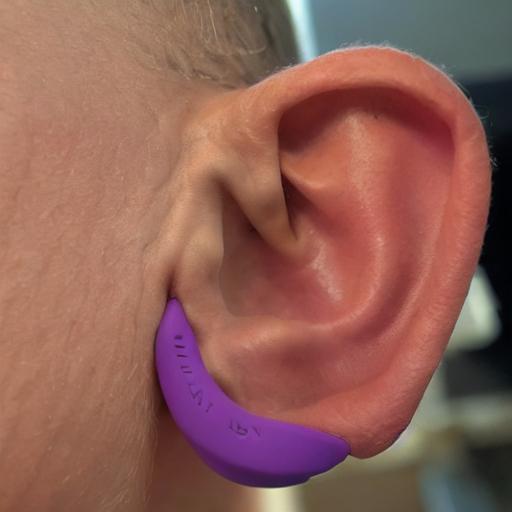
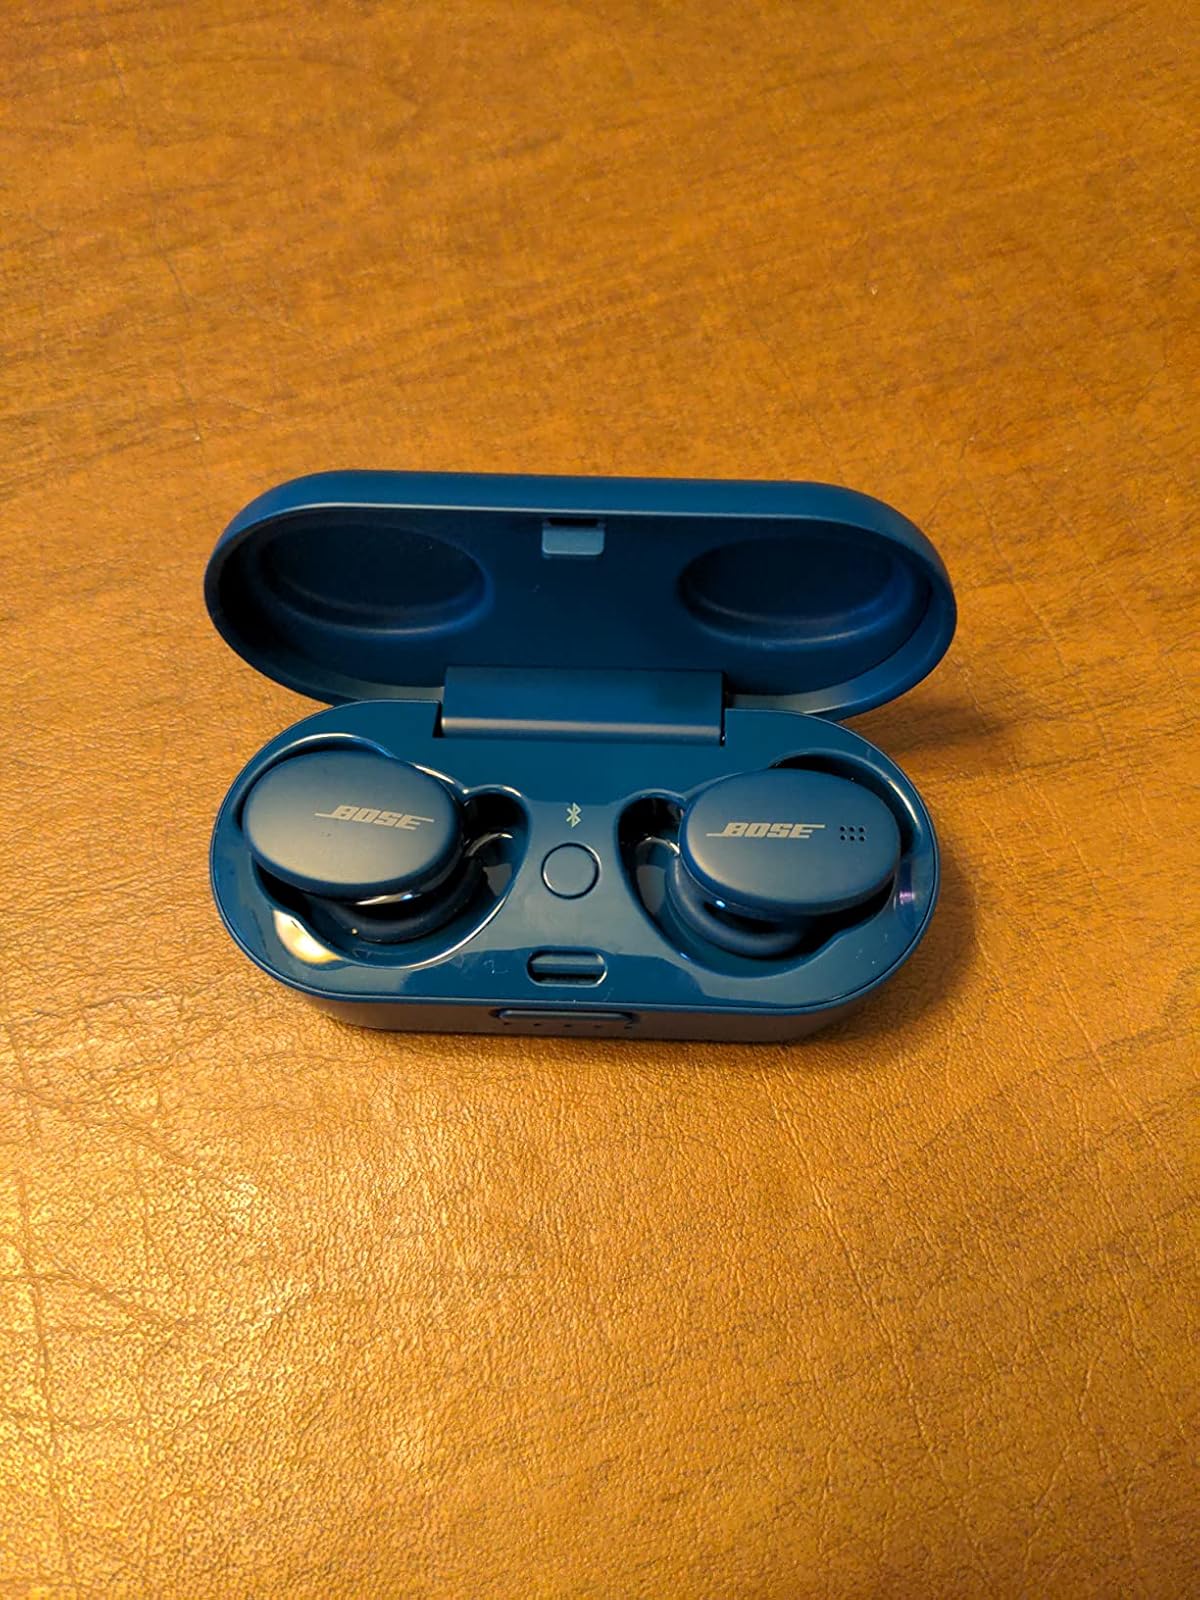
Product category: earbuds
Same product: no